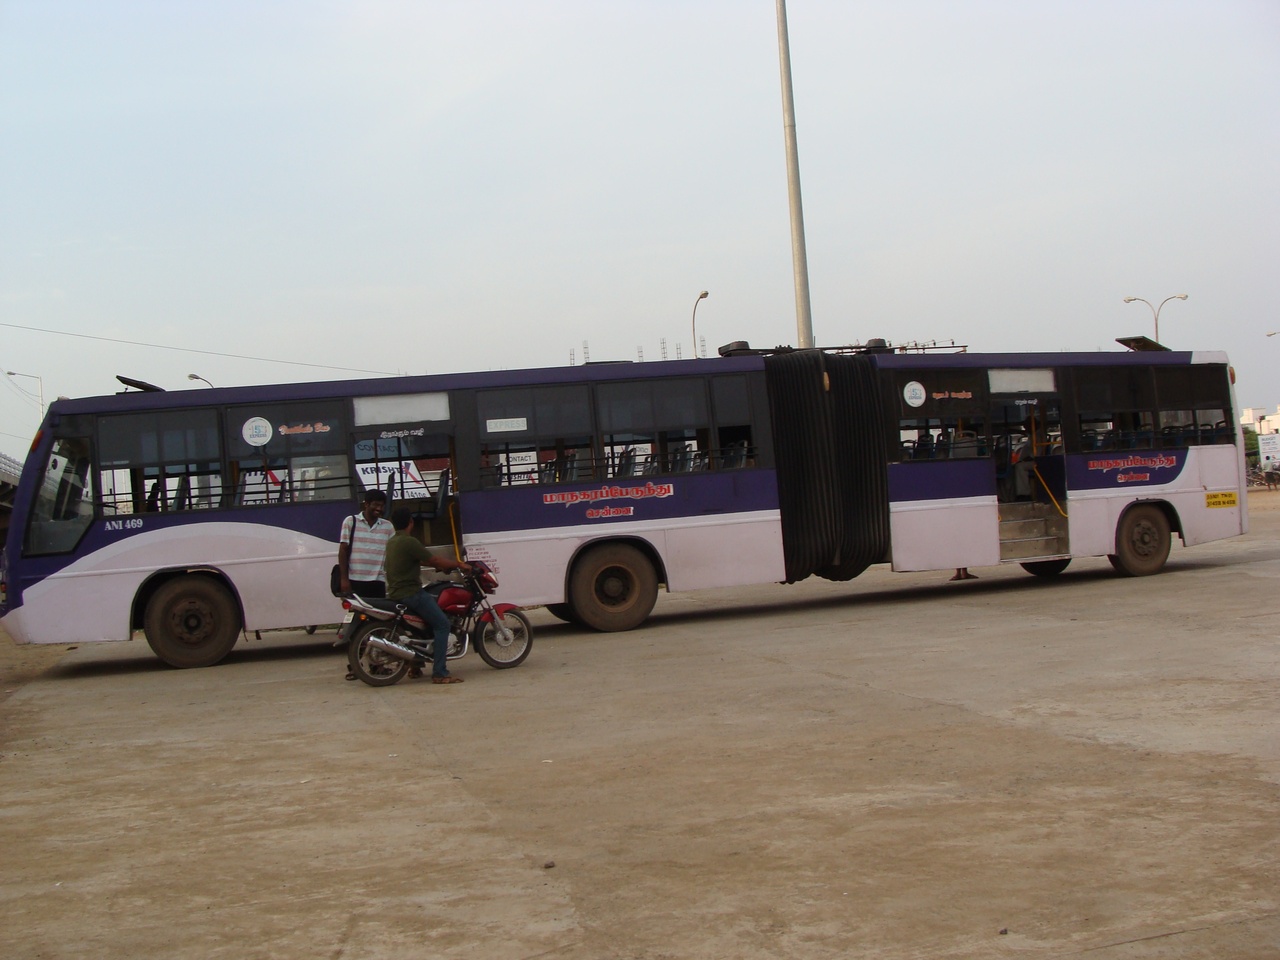
Side profile of articulated bus, chennai.